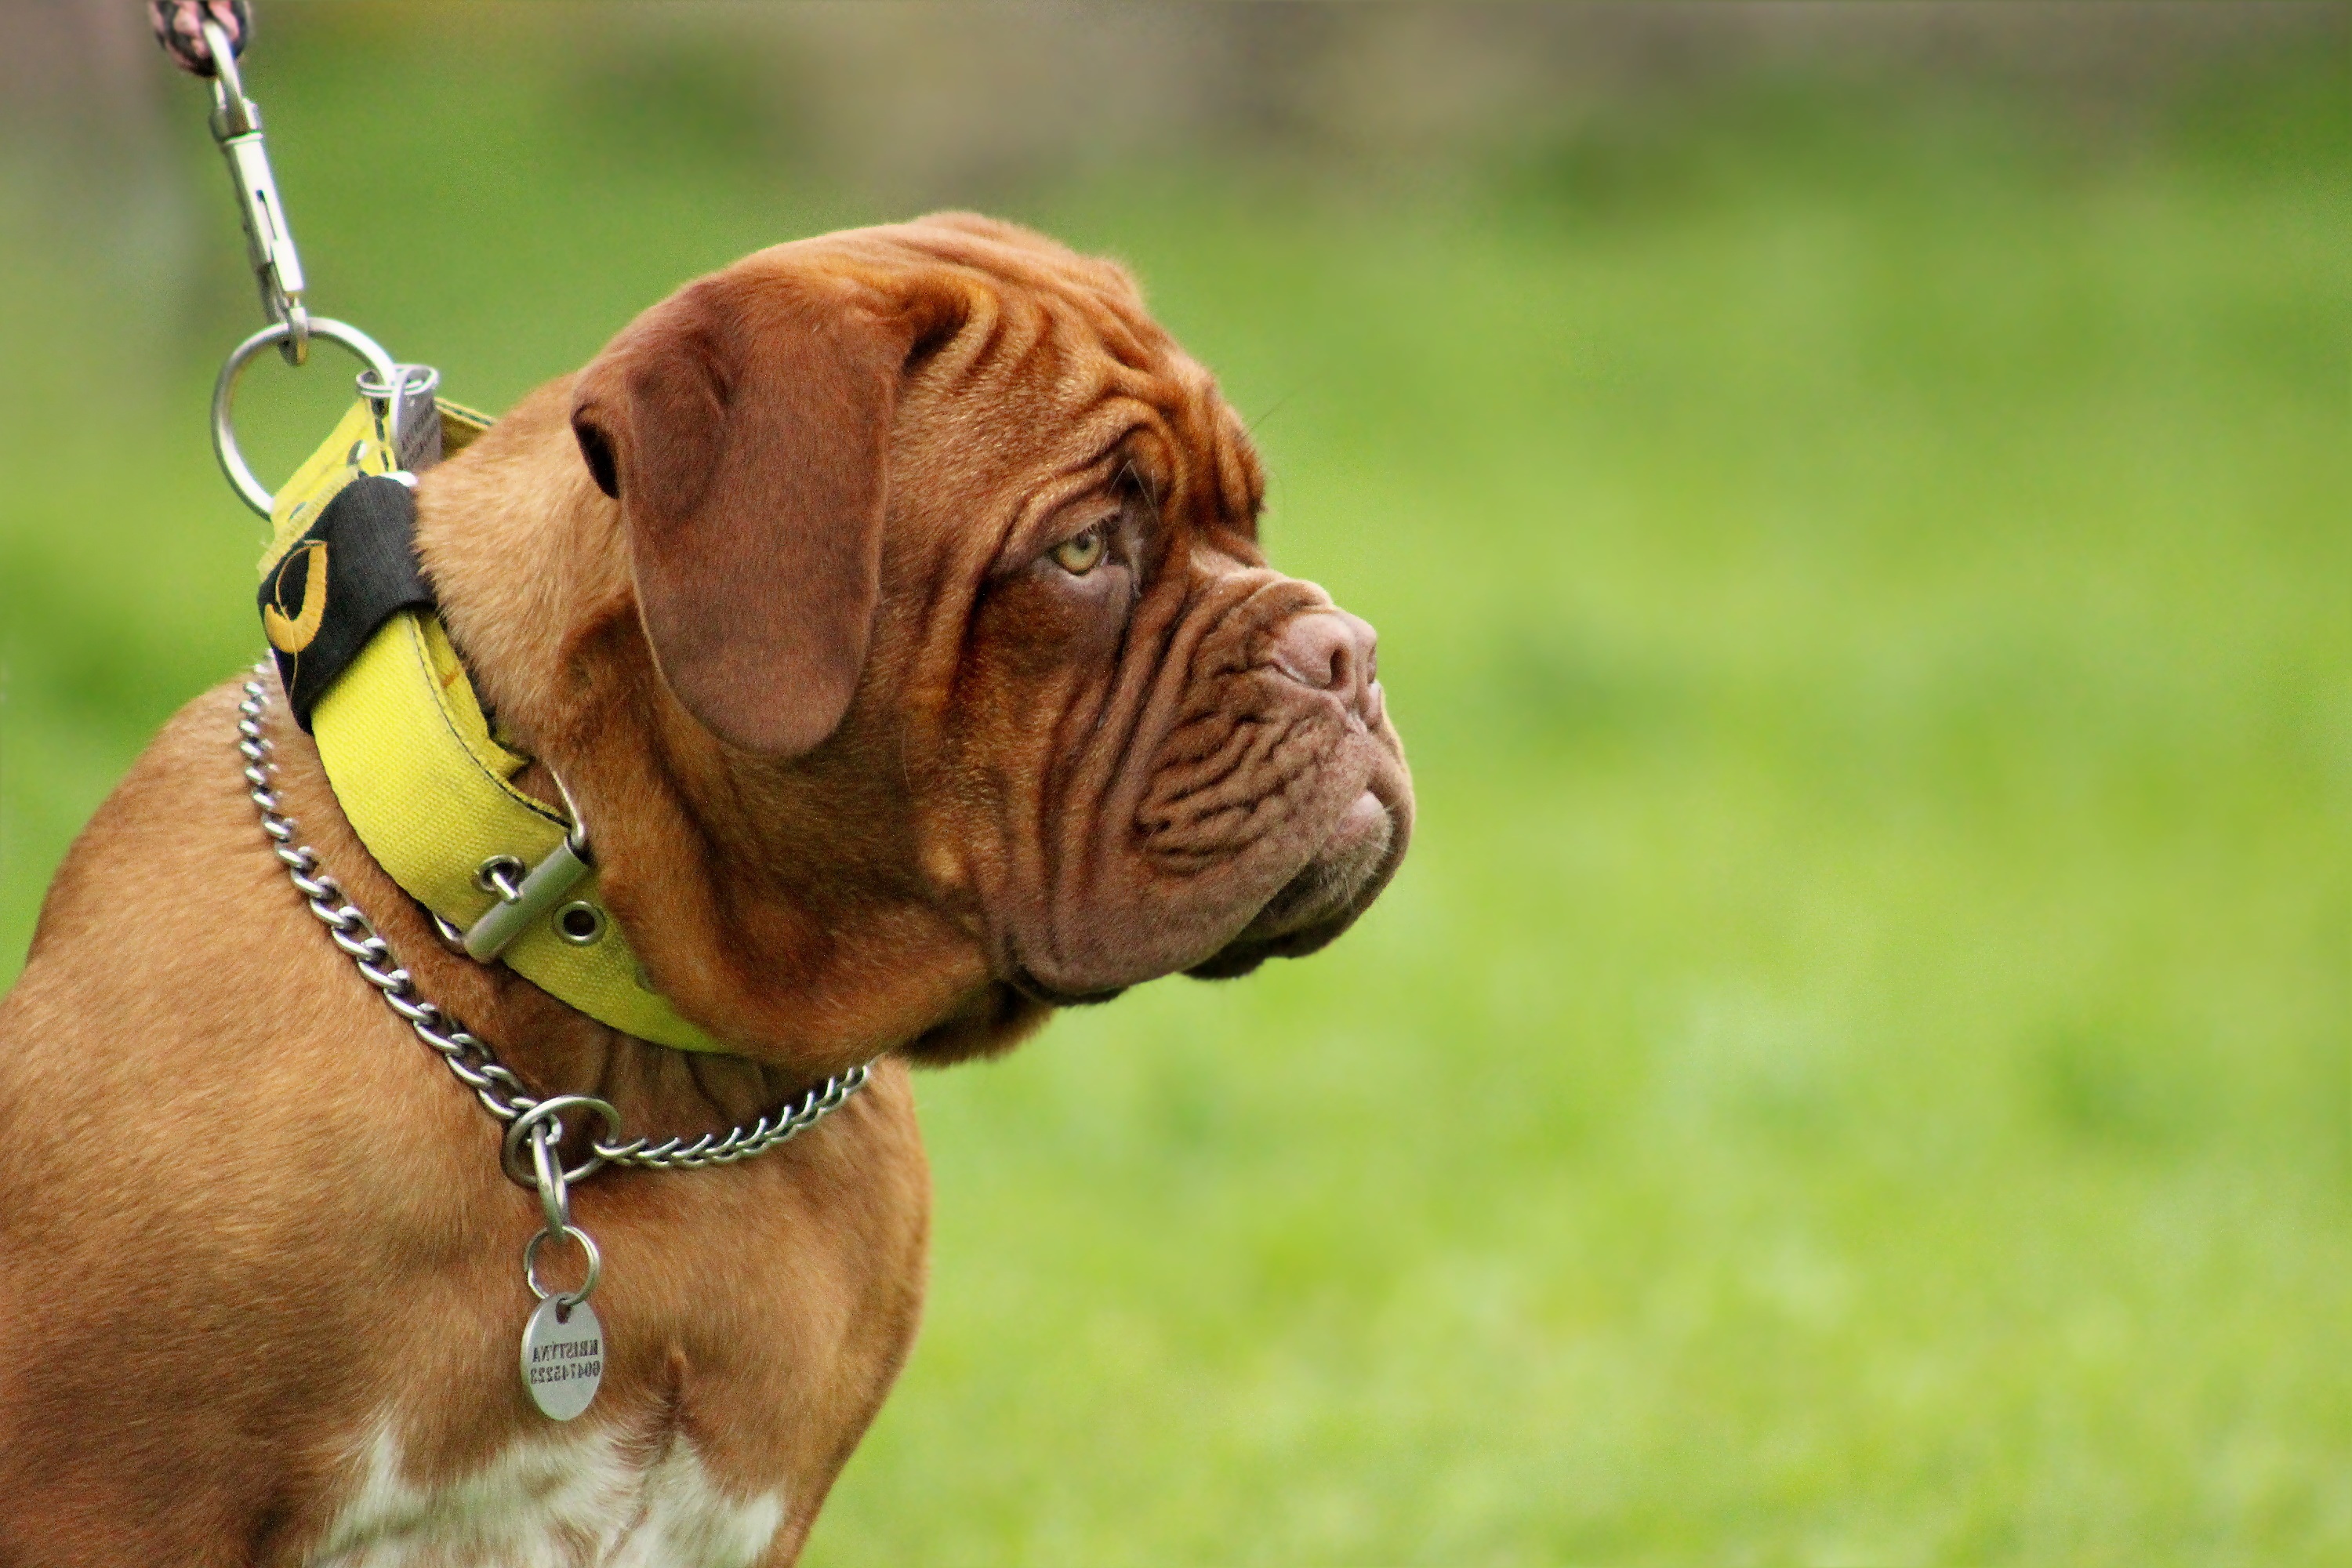
nature, white, seating, home, puppy, dog, animal, cute, pet, portrait, young, small, studio, brown, mammal, child, bulldog, thoroughbred, face, de, french, background, happy, lovely, newborn, vertebrate, funny, bordeaux, big, nice, adorable, rare, dog breed, wrinkled, guard dog, mastiffs, family tree, mastiff, are you looking for, bullmastiff, dogue de bordeaux, dog like mammal, carnivoran, dog crossbreeds, tosa